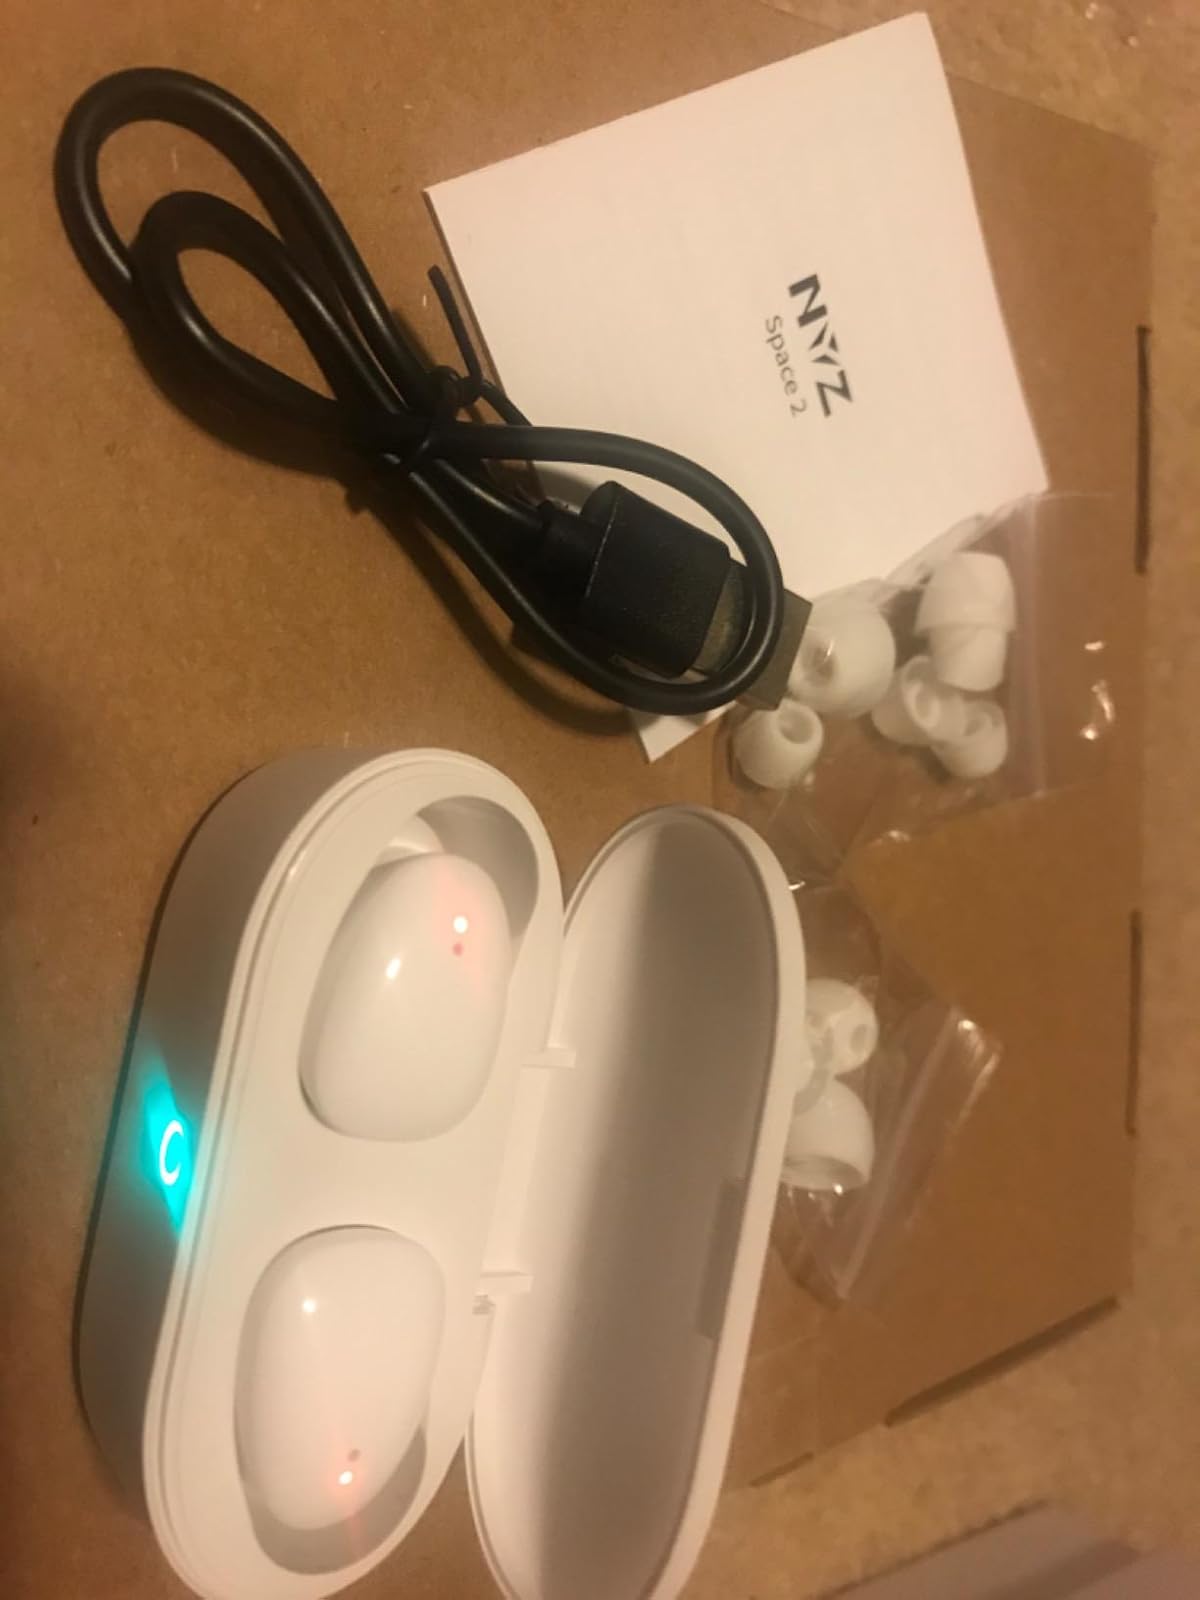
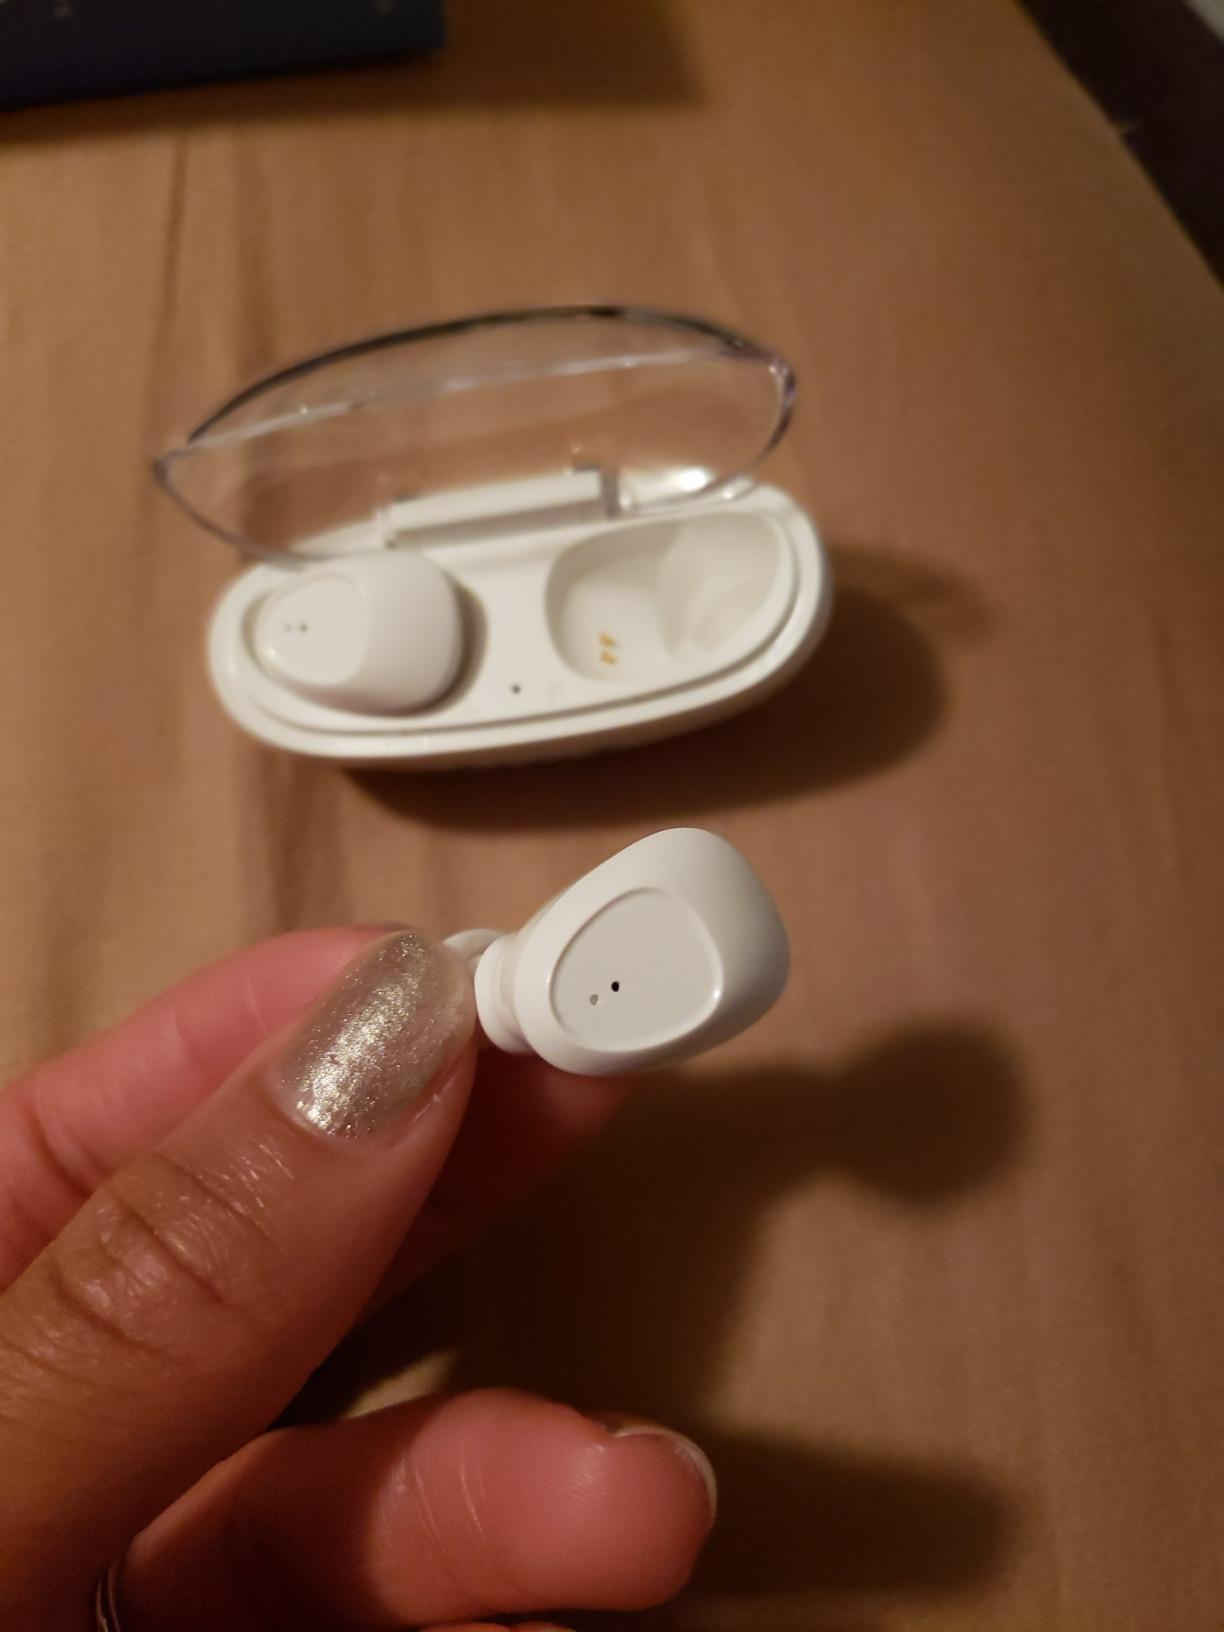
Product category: earbuds
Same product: no